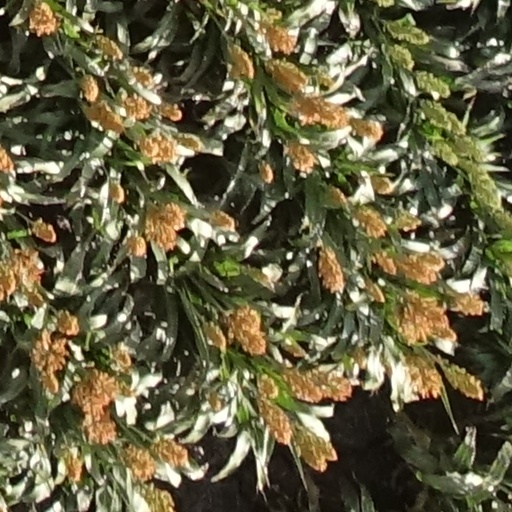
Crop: sorghum